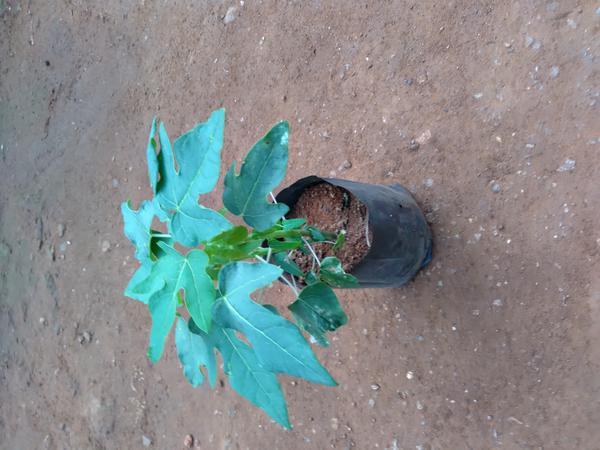
Plant: Pappaya